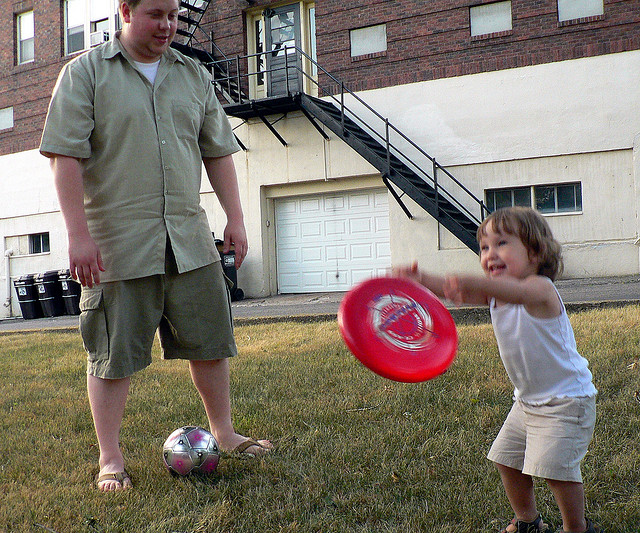
người đàn ông bên ngoài ném một chiếc dĩa nhựa cho một cô bé